Nishio Domain

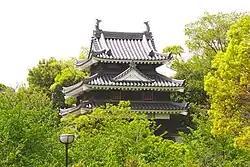
reconstructed "yagura" of Nishio Castle, administrative center for Nishio Domain

When Tokugawa Ieyasu became independent of the Imagawa clan in 1561, he established Nishio Castle, and assigned his close hereditary retainer, Sakai Masachika to become its first castellan. It was a mark of Ieyasu’s favor and trust, as Sakai Masachika was the first of Ieyasu’s retainers to be so honored. Following the Battle of Sekigahara, the Sakai clan was reassigned to more lucrative territories in western Japan, and was replaced by a branch of the Honda clan as first rulers of the new Nishio-han. The domain changed hands with almost every generation, reverting for periods to "tenryō" status under direct control of the Tokugawa shogunate. The Doi clan held the territory for almost 100 years (1663-1747), and the Ogyu branch of the Matsudaira clan from 1764 until the Meiji restoration in 1867.